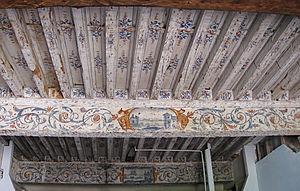
Le château de Fiches est une demeure privée située à cheval sur les communes de Verniolle et Varilhes, dans le département de l'Ariège. Il est surtout connu pour ses deux salons dont les plafonds sont peints.
Cet article recense les monuments historiques de l'Ariège, en France.